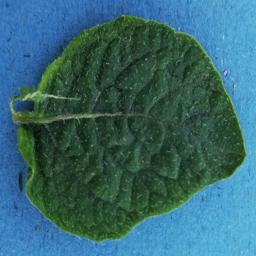
Etiqueta: Sana